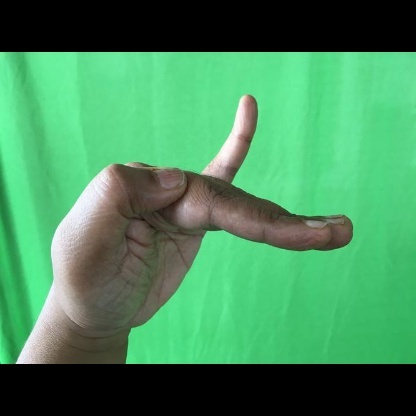
Mudra: Hamsapaksha